China Railways JF1

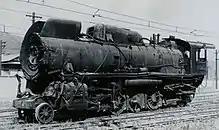
미가하1578 in South Korea in 1951. Originally NCTC ミカイ1578, to (North) Korean State Railway in 1945 as 미가하1578, captured by South Korean forces in 1951 and taken south for repair.

After the end of the Pacific War, up to as many as 54 Mikai class locomotives which had been on loan from Mantetsu to the Chosen Government Railway ("Sentetsu") found themselves in Korea; these were divided between North and South when Korea was partitioned, but the exact numbers are unknown. When the war ended, six Mikai-class locomotives had been assigned to Mantetsu's Rajin depot for operations on the North Chosen Line; these remained in North Korea, where they were put into service by the Korean State Railway. Additionally, China supplied more to North Korea as aid during the Korean War - at least seventy of various JF classes, including JF1s. The 22 engines that had originally belonged to the North Chosen Colonial Railway and that had been taken over by Sentetsu probably all ended up with the Korean State Railway.